Renal ultrasonography

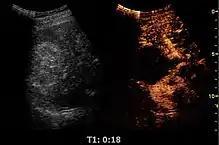
Figure 30. Renal cell carcinoma successfully treated with thermal ablation, as no contrast enhancement is seen.

Solid malignant tumors in the kidney do not exhibit specific enhancement patterns like some liver lesions, and no valid enhancement criteria between benign and malignant renal lesions have been proposed. However, CEUS is used in some patients after ablation of renal cell carcinoma to evaluate contrast uptake in the treated area (Figure 30).